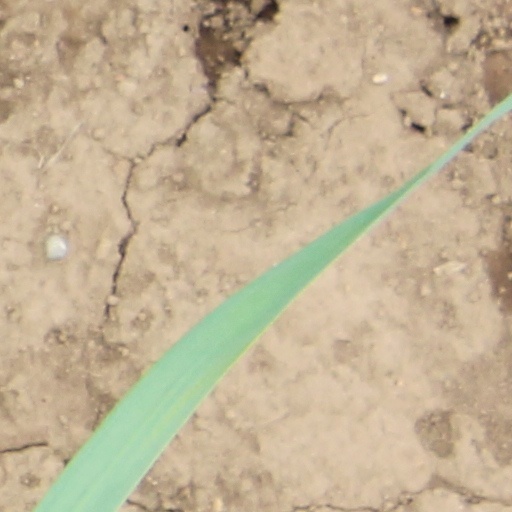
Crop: wheat